1916 Michigan Wolverines football team

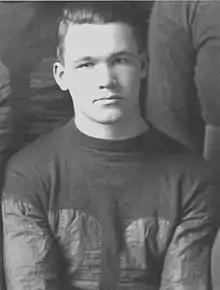

Michigan played its annual game against Michigan Agricultural College at Ferry Field on October 21, 1916. It was the 11th game between the two schools dating back to 1898. Michigan had won seven of the prior ten games, but M.A.C. had defeated the Wolverines in 1915.